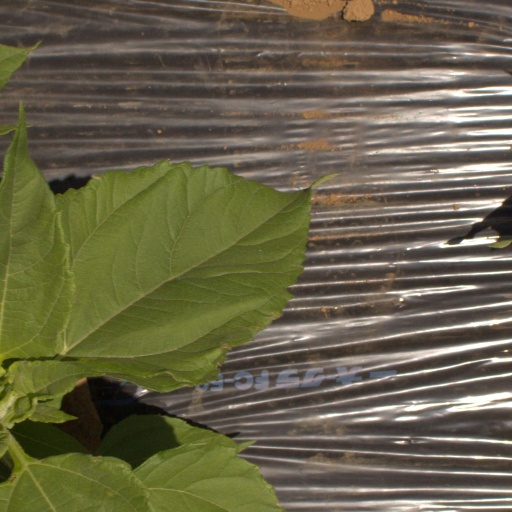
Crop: Jerusalem artichoke